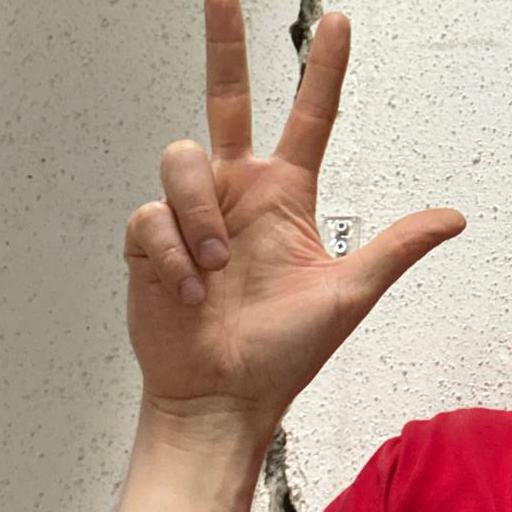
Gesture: three2